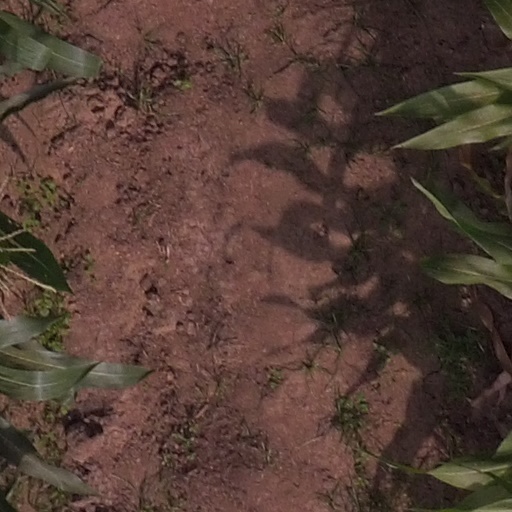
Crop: maize; corn